Brooktown High

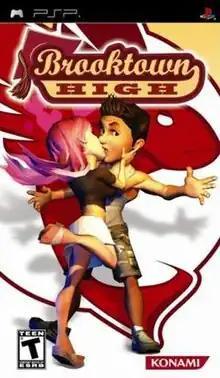
Cover art

Brooktown High (working title: Brooktown High: Senior Year) is a dating sim video game for the PlayStation Portable. It was developed by Backbone Entertainment and published by Konami.